David Matásek

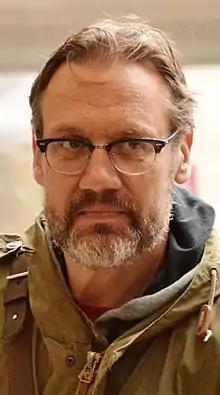
Matásek in 2017

David Matásek (born 14 February 1963) is a Czech actor and musician. He is known for being a stable cast member of the "Poets hexalogy", which includes the 1982 film "How the World Is Losing Poets", and as the guitarist in the early 1990s punk bands Orlík and Hagen Baden.